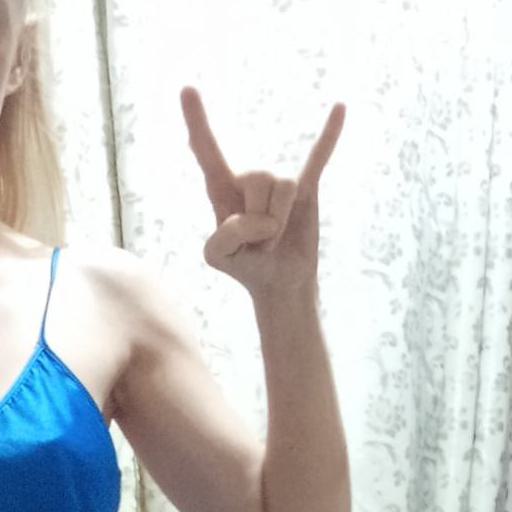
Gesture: rock